Kungsträdgården

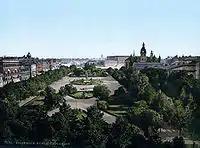
Postcard of Kungsträdgården around 1890–1900

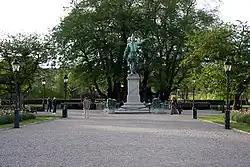
Statue of Charles XII

Though the royal kitchen garden is known to date back to the Middle Ages, it is first mentioned in historical records as "konungens kålgård" ("king's cabbage garden") in 1430. (See also Trädgårdsgatan.) The royal property in the area was considerably enlarged through an acquisition in 1454 and further expanded throughout the following century. This utilitarian garden was gradually transformed into an enclosed royal Baroque pleasure garden and accordingly referred to as "King's Garden" throughout the 17th and 18th centuries. The garden was a symmetrical composition centred on a fountain and separated from the waterfront by the Makalös Palace ("incomparable").